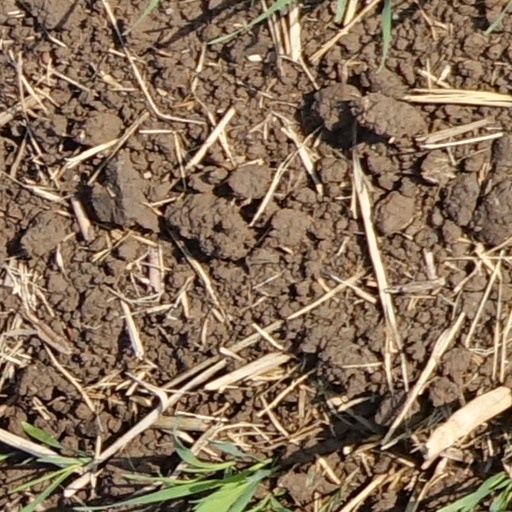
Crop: wheat